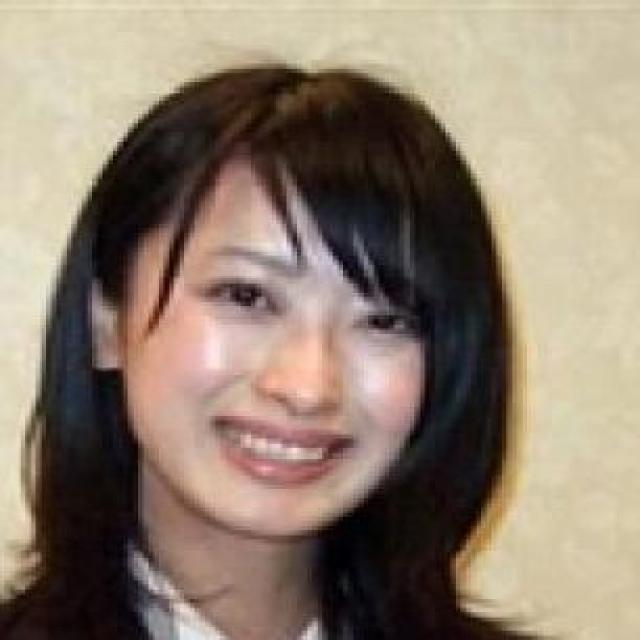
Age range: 21-44